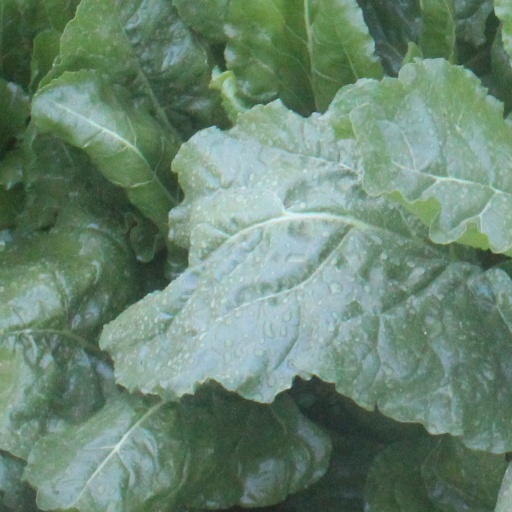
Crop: sugar beet